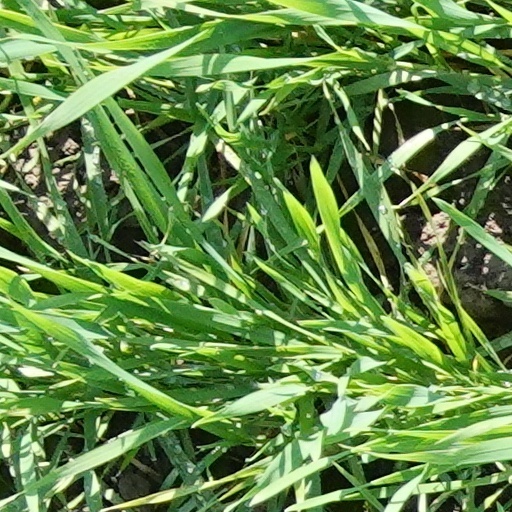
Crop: wheat